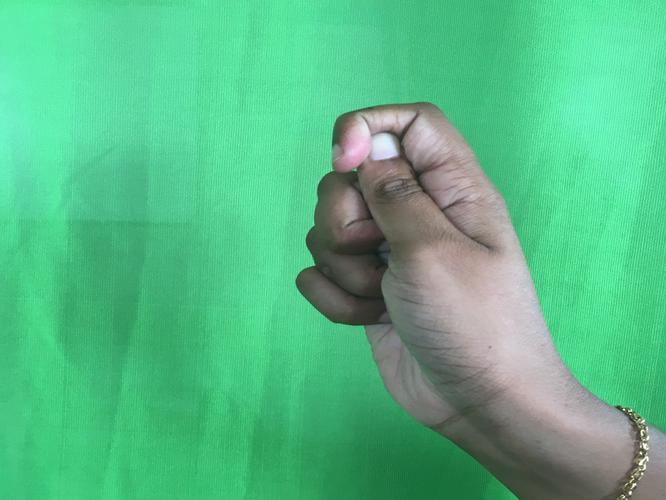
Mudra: Kapith
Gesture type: single_hand